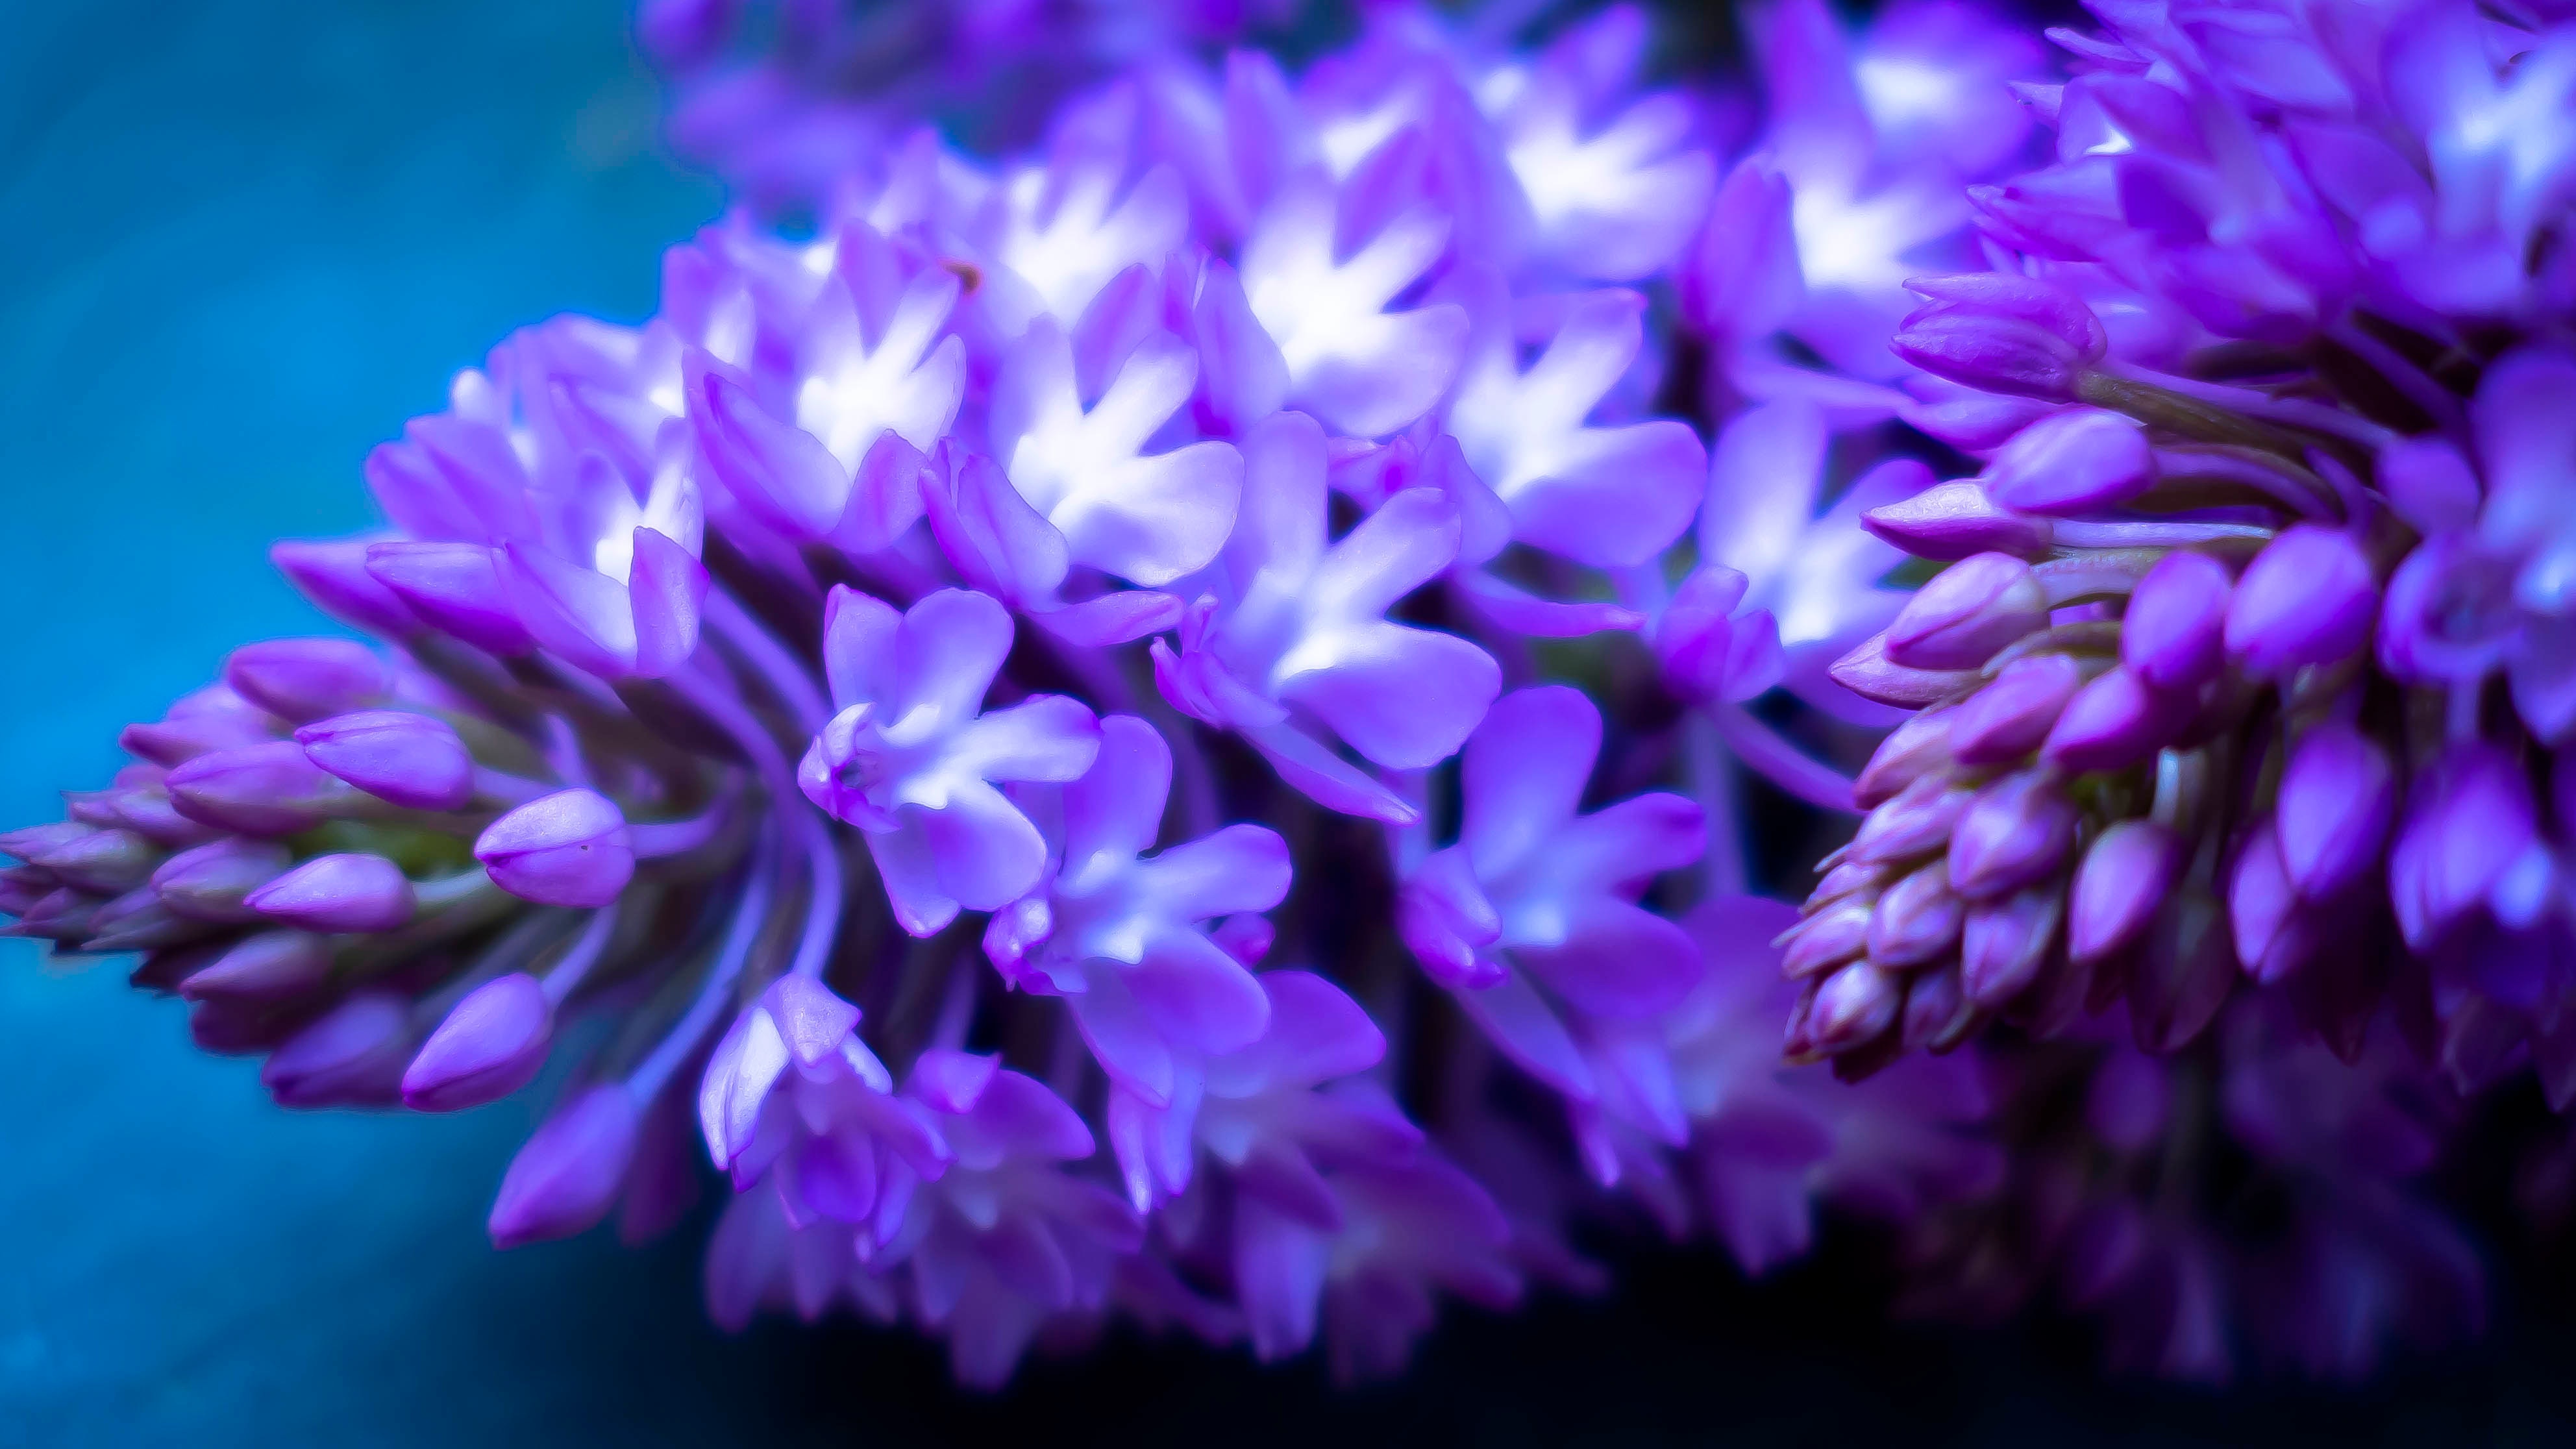
blossom, plant, flower, purple, petal, flora, coral, macro photography, flowering plant, land plant